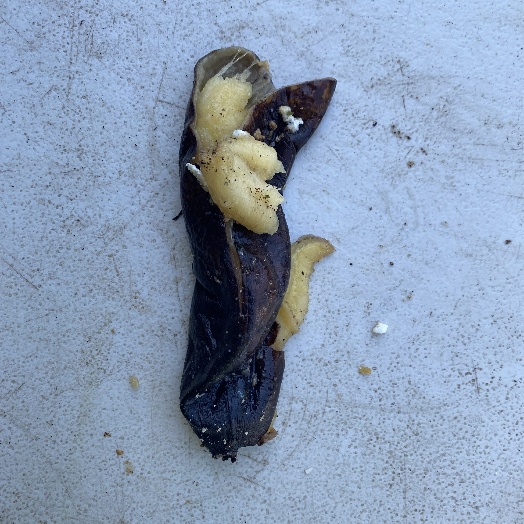
Label: Food Organics